Mati Põldre

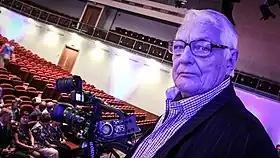
Põldre in 2016

Mati Põldre (23 October 1936 – 7 February 2023) was an Estonian film director, scenarist and operator.